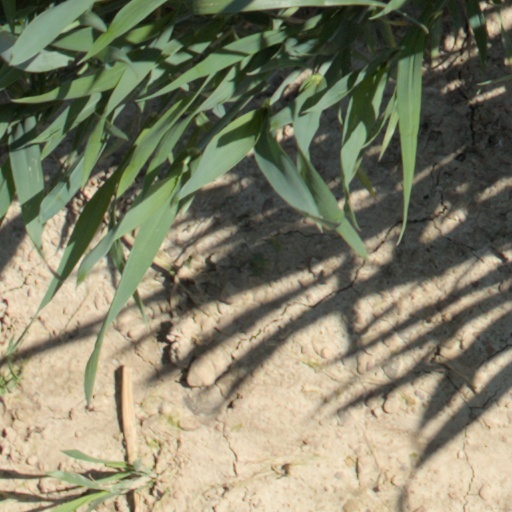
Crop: wheat